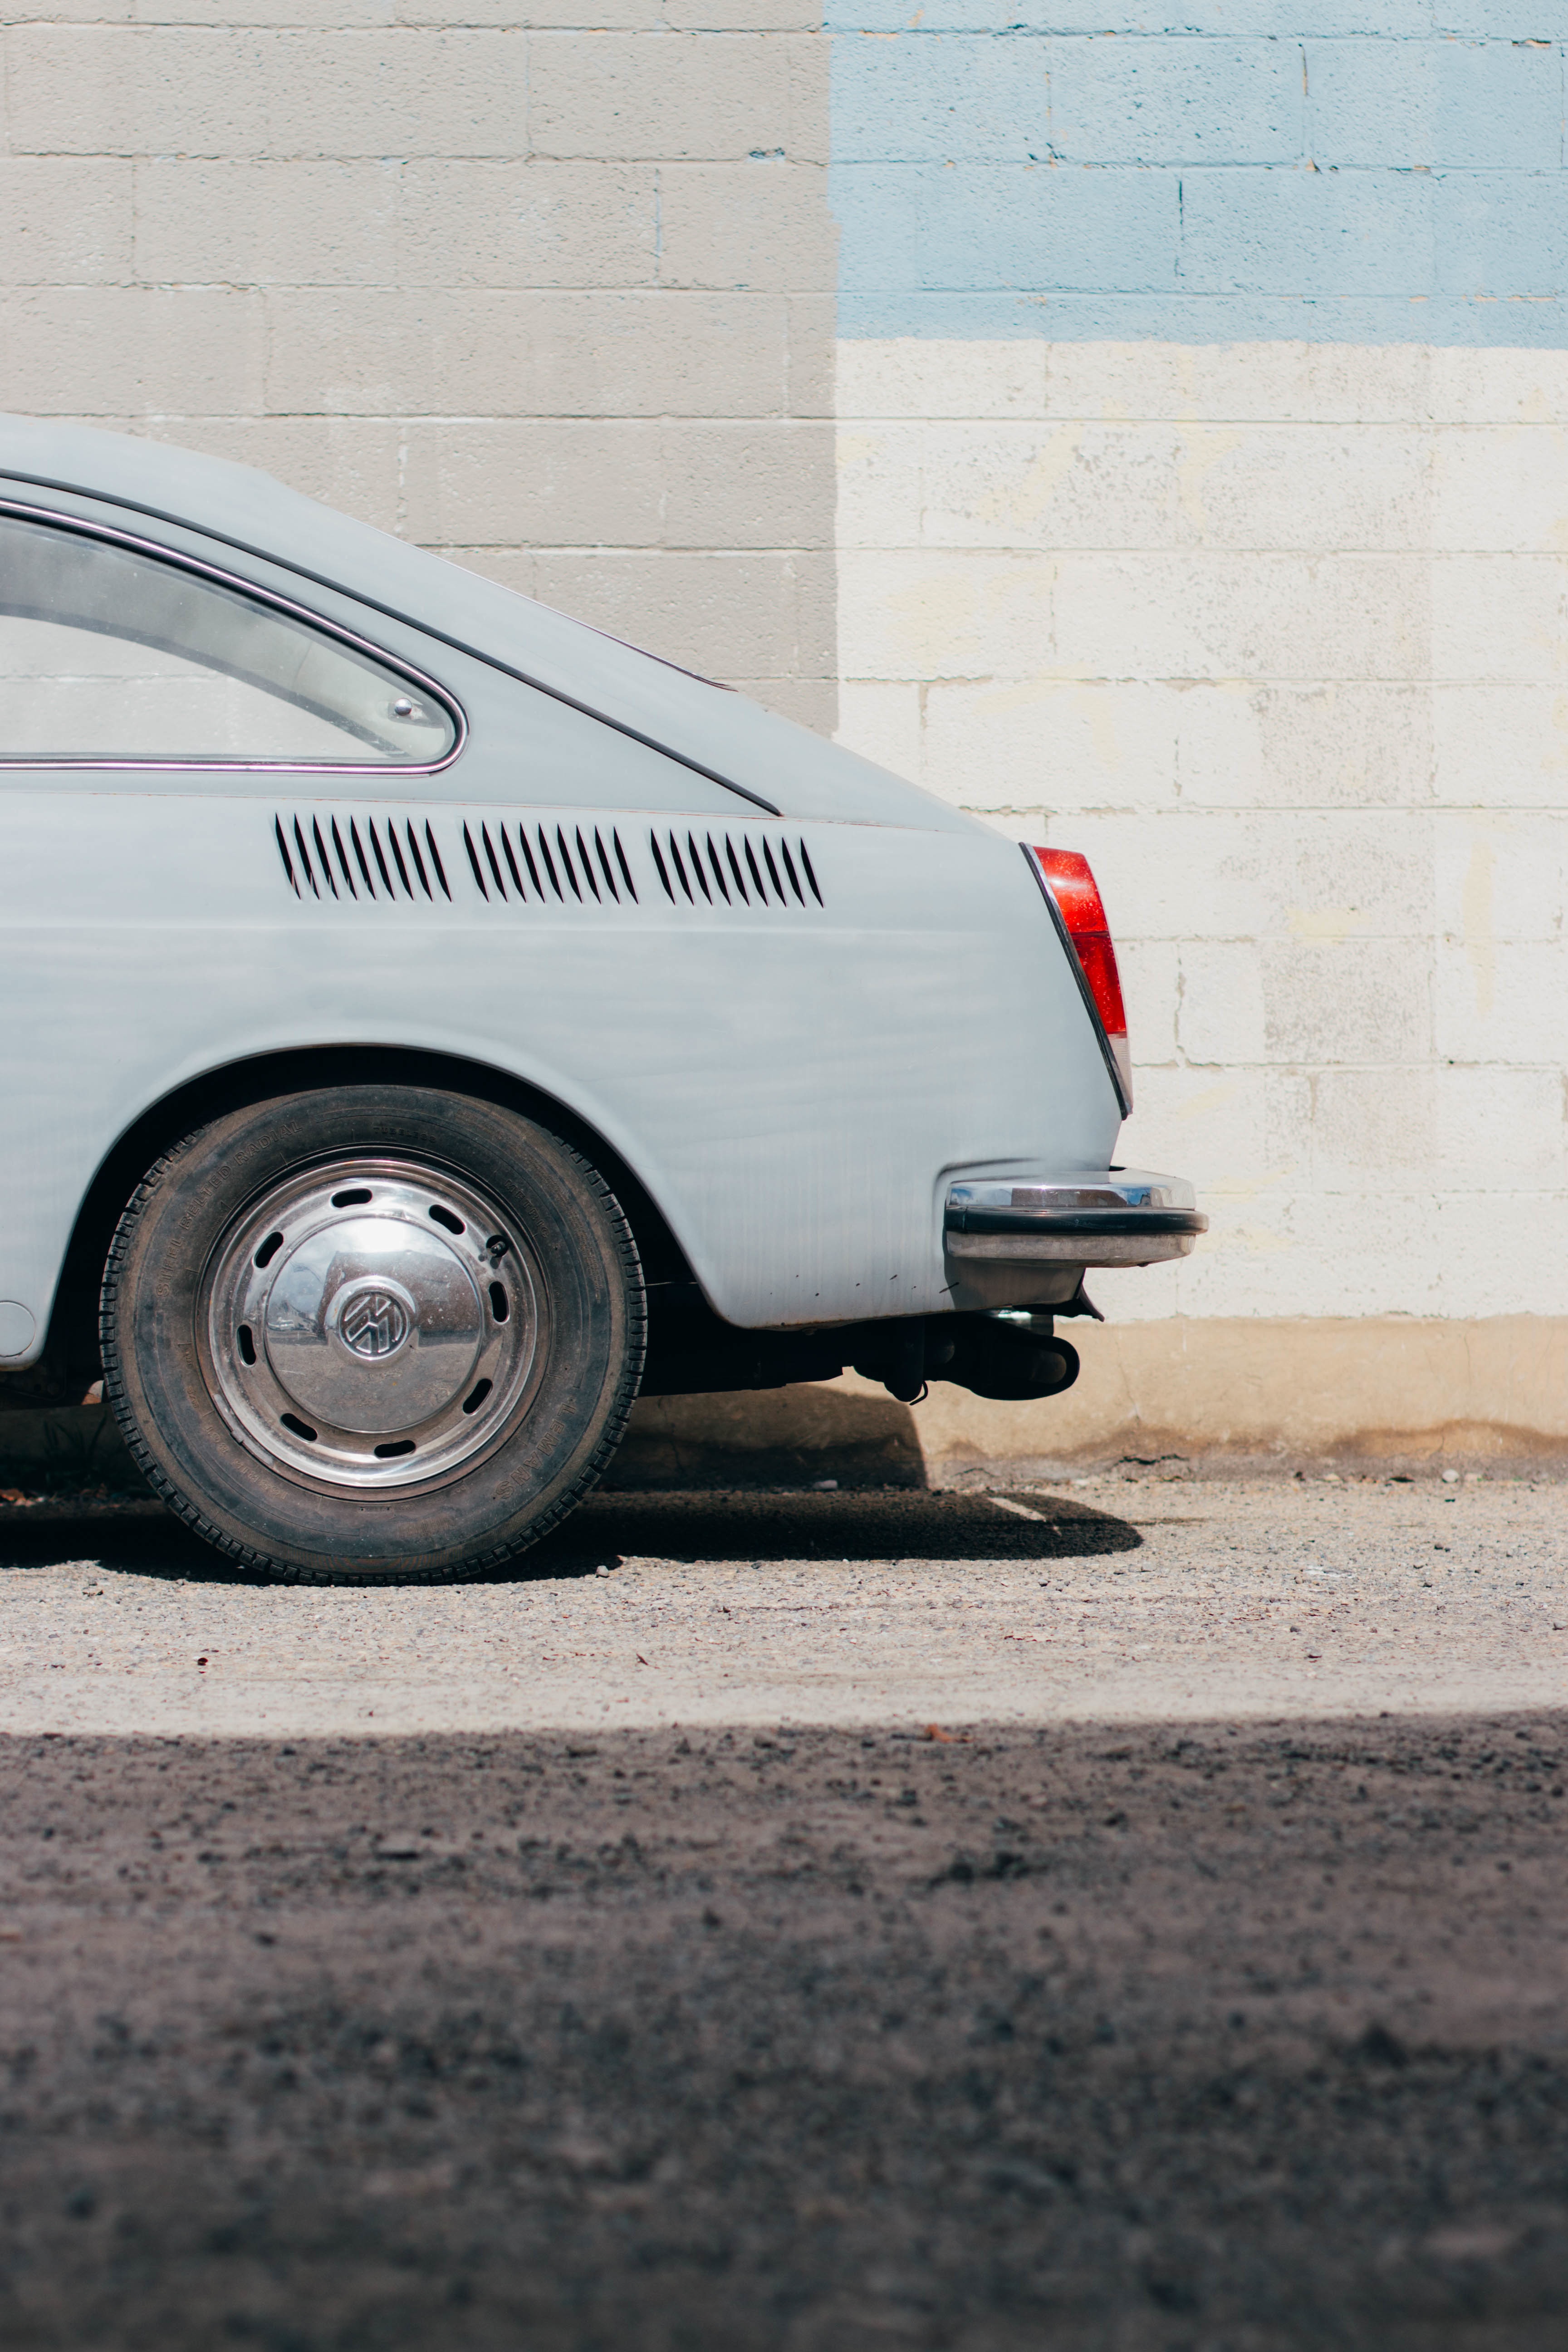
car, wheel, automobile, wall, vehicle, shadow, sports car, vintage car, bumper, supercar, classic, land vehicle, automobile make, automotive exterior, automotive design